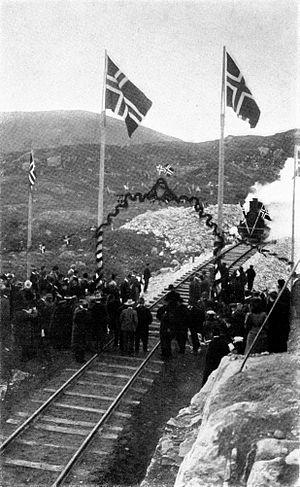
Les Ingénieurs du bout du monde est le premier roman de la saga de Jan Guillou, intitulée en français Le Siècle des grandes aventures, et dont l'ambition est de relater l'histoire d'une famille confrontée aux bouleversements qui ont ébranlé l'Occident au XXᵉ siècle. Ce premier volet se déroule d'abord en Norvège, mais aussi par la suite en Allemagne et en Afrique de l'Est allemande, jusqu'à la fin de la Première Guerre mondiale.